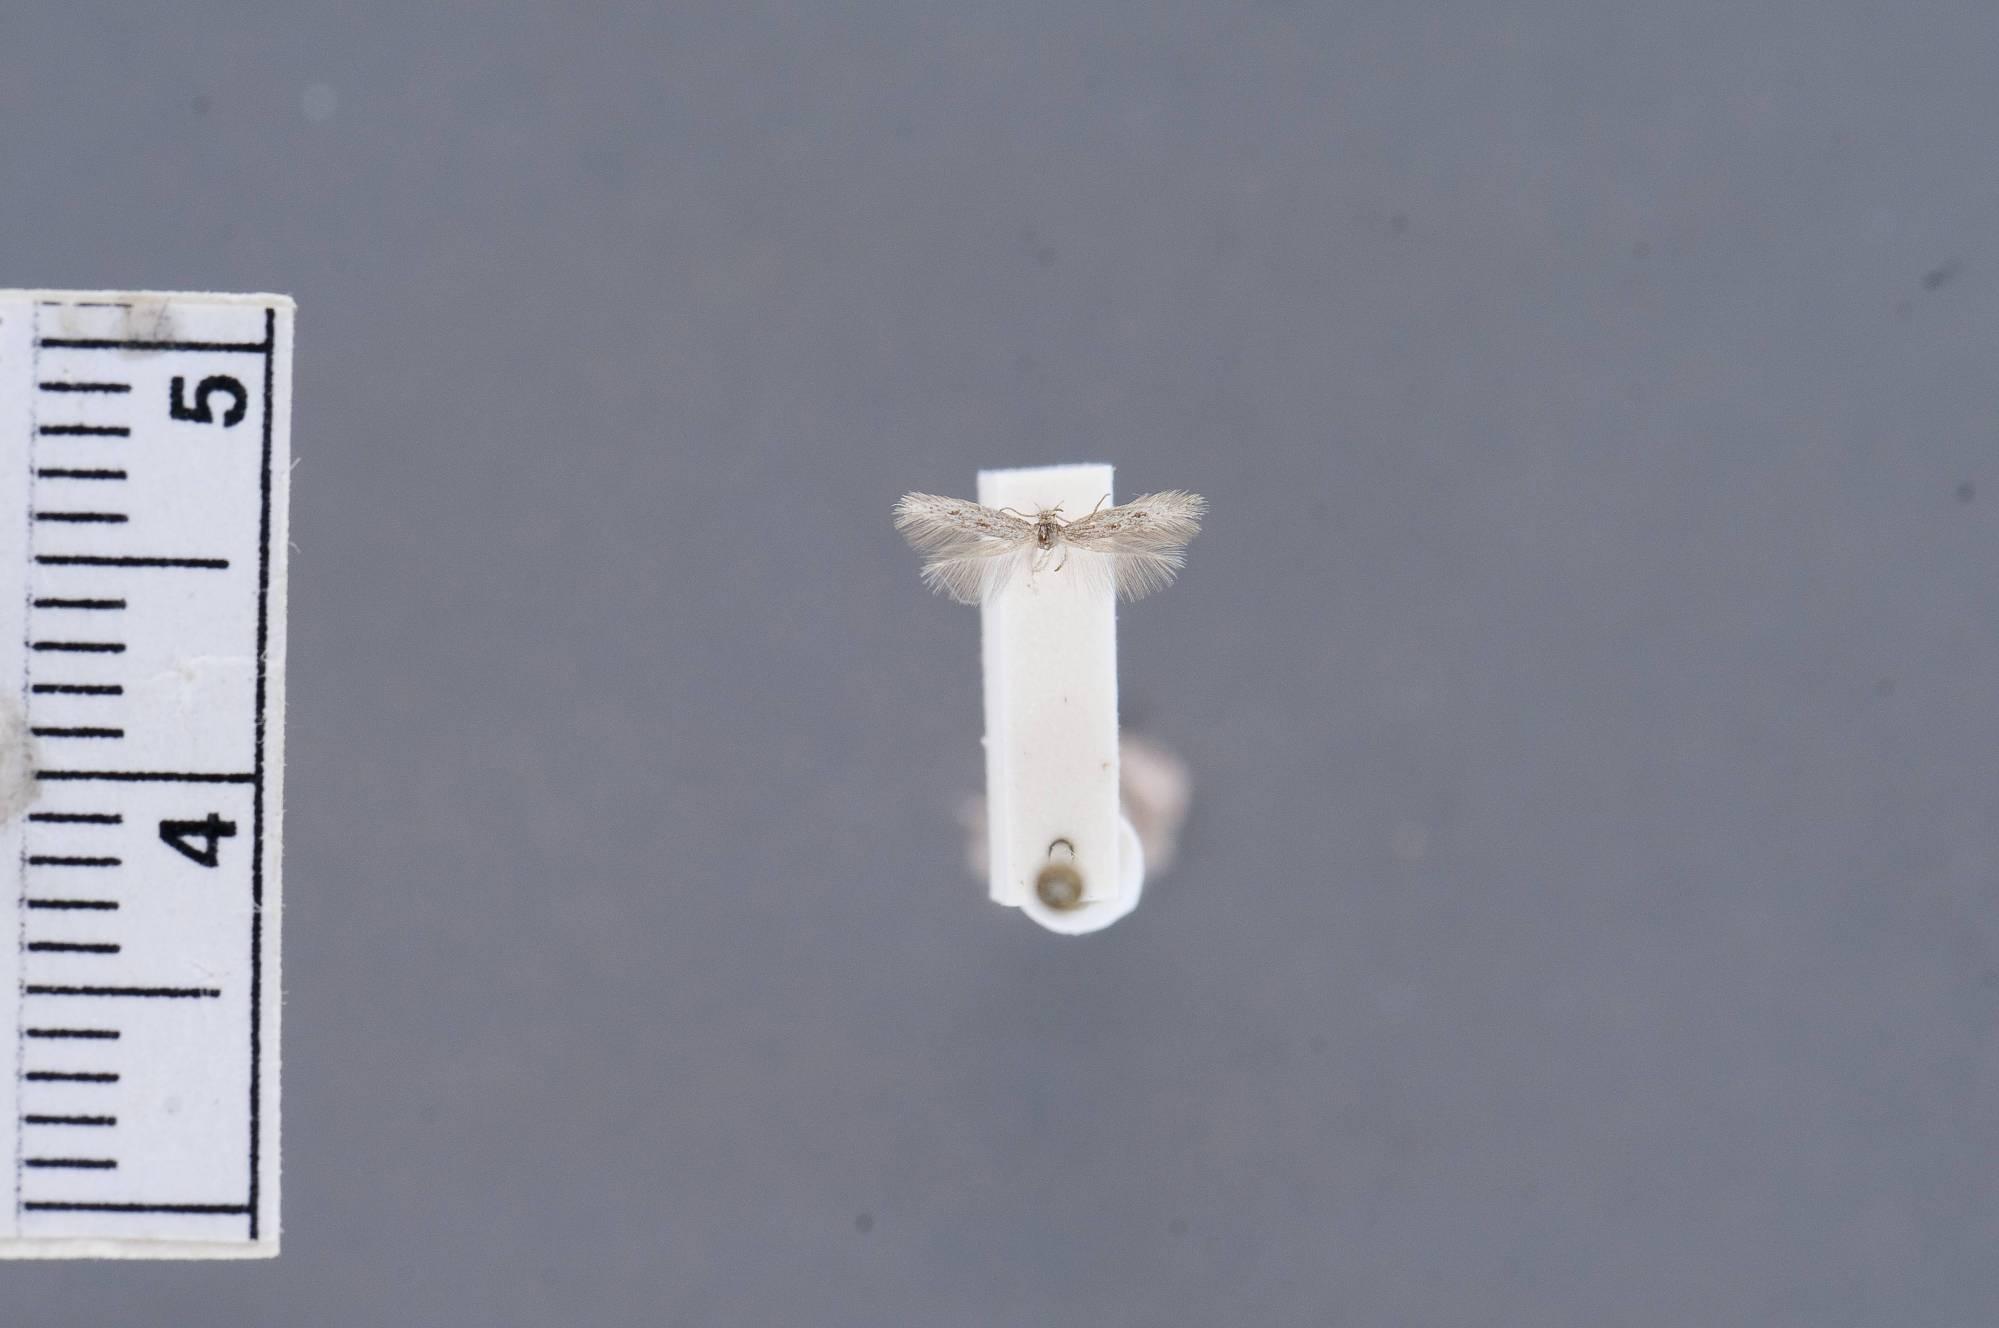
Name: Elachista absaroka
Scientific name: Elachista absaroka Kaila, 1996
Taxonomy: Animalia, Arthropoda, Insecta, Lepidoptera, Glossata, Elachistidae, Elachistinae
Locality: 6 miles Northwest of Newcastle, Weston, Wyoming, United States
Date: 23 Jun 1965